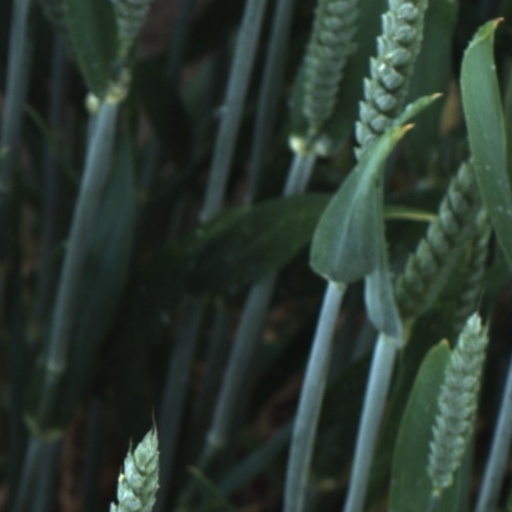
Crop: wheat